Texas Department of Transportation

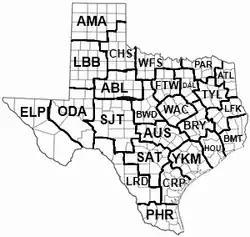
TxDOT districts map

TxDOT is one of the state's largest departments in terms of the number of subordinate offices – it maintains 25 geographical districts throughout the state. The large number of departments is needed due to the large size of the state, the widely varying climate and soil conditions affecting public roads, and the differing needs of the local populace (urban vs. suburban vs. rural).